Rotonda di San Tomè, Almenno San Bartolomeo

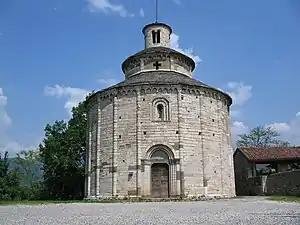
The Rotonda of San Tomè.

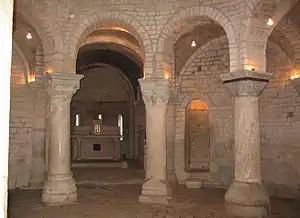
View of the interior towards the apse.

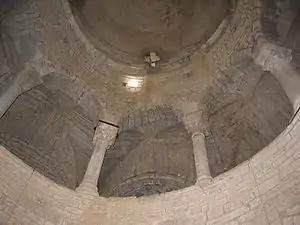
View of the matronaeum.

The Rotonda di San Tomè (Rotunda of St. Thomas) is a church in the "comune" (municipality) of Almenno San Bartolomeo, in the province of Bergamo, Lombardy, Northern Italy.